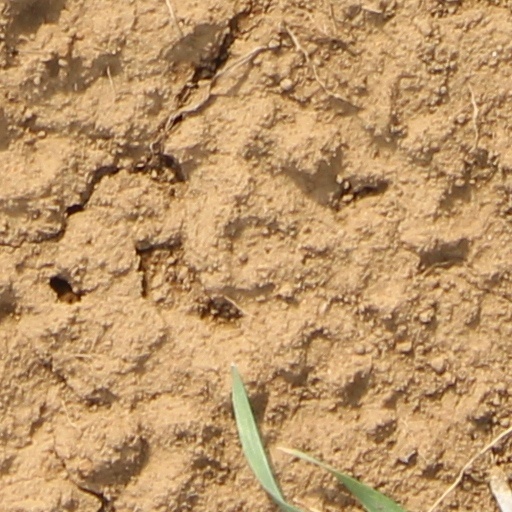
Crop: wheat